2020 PDC World Darts Championship

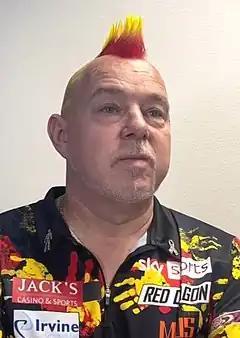
Seventh seed Peter Wright won the World Championship for the first time in his career.

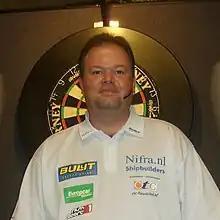
2007 champion Raymond van Barneveld (pictured in 2006) lost in the first round to Darin Young. He retired after the match, subsequently reversing the decision.

The 2020 PDC World Darts Championship (known for sponsorship reasons as the 2020 William Hill World Darts Championship) was the 27th World Championship organised by the Professional Darts Corporation since it separated from the British Darts Organisation. The event took place at Alexandra Palace in London from 13 December 2019 to 1 January 2020.